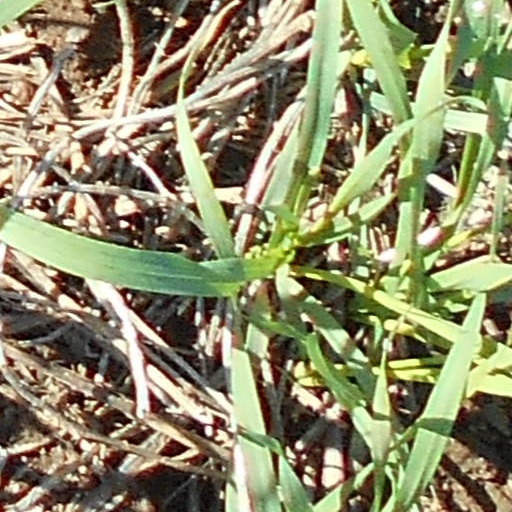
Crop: wheat